Paul Bayes

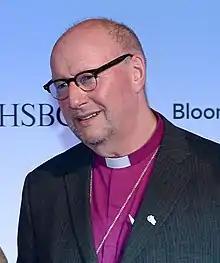
Bayes in 2016

Paul Bayes (born 1953) is an English Anglican retired bishop. He served as Bishop of Hertford, a suffragan bishop in the Church of England's Diocese of St Albans from 2010 to 2014, and then as Bishop of Liverpool from 2014 to 2022.